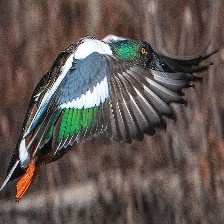
Species: NORTHERN SHOVELER
Scientific name: SPATULA CLYPEATA
ImageNet parent category: drake